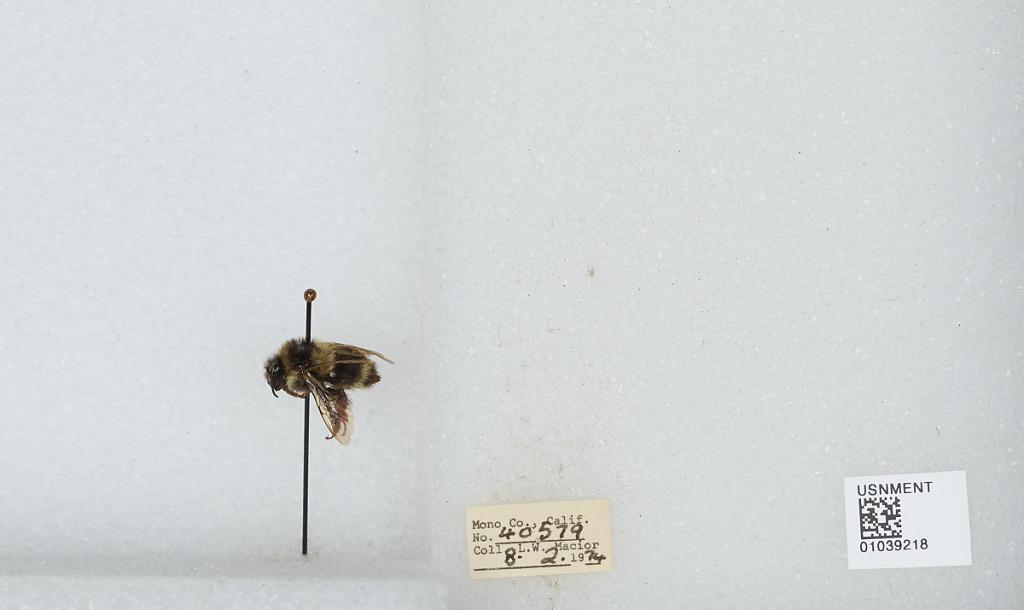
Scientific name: Bombus (Cullumanobombus) rufocinctus Cresson
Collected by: L. Macior
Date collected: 1974-8-2
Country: United States
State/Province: California
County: Mono
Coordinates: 37.92, -118.87